Amor dan Humor

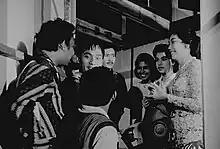
A scene from the film

Amor dan Humor is a 1961 Indonesian drama film directed and produced by Usmar Ismail and Baby Huwae. It starred Huwae, Bambang Irawan, Rendra Karno, and Rima Melati.